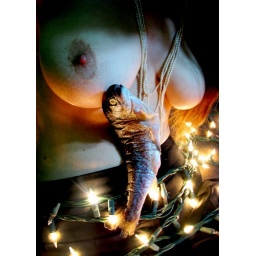
dead fish in your bath has something to tell... merry christmas!lucek &amp;amp; anit